Majid Husain

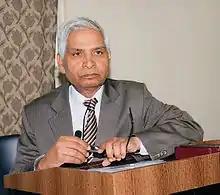
Majid Husain delivering a lecture at Pragati IAS

Majid Husain (died January 24, 2019) was an Indian geographer known for his contributions to geography.